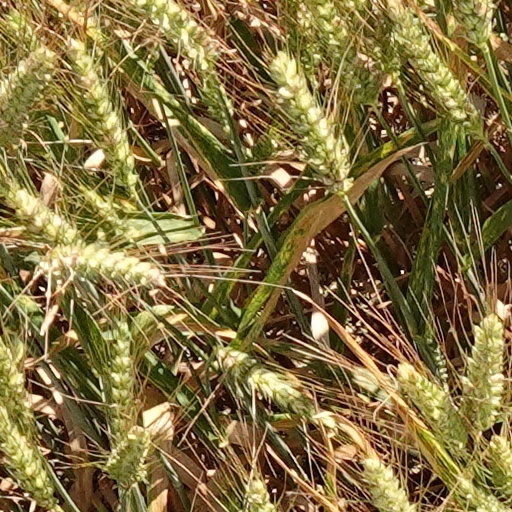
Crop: wheat